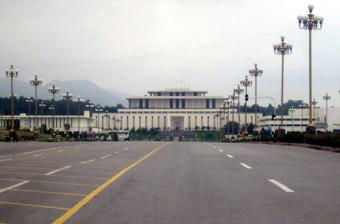
Building: Aiwan-e-Sadr
Country: Pakistan
Year built: 1981
Official residence and workplace of the President of Pakistan Aiwan-e-Sadr ایوانِ صدر Presidential standard The front façade of Aiwan-e-Sadr Alternative names Presidential Palace General information Architectural style Modern Location Constitution Avenue , Red Zone , Islamabad Town or city Islamabad Country Pakistan Coordinates 33°41′35″N 73°03′50″E / 33.69306°N 73.06389°E / 33.69306; 73.06389 Current tenants Asif Ali Zardari ( President of Pakistan ) Construction started 1970 ; 55 years ago ( 1970 ) Completed 1981 ; 44 years ago ( 1981 ) Opened 1988 ; 37 years ago ( 1988 ) Owner Government of Pakistan Design and construction Architect(s) Edward Durell Stone Website president .gov .pk The Aiwan-e-Sadr ( Urdu : ایوانِ صدر ), or Presidential Palace , is the official residence and workplace of the president of Pakistan . It is located in northeastern Islamabad on Constitution Avenue , between the Parliament Building and the Cabinet block of the Pakistan Secretariat . Residences for the presidential staff, known as the President's Colony, are also located behind the presidency, adjacent to 4th Avenue. The administrative head of Aiwan-e-Sadr is the principal secretary to the president of Pakistan , a position being held by Muhammad Shakeel Malik since December 2023. History Prior to Aiwan-e-Sadr's construction, the presidents of Pakistan lived in the Prince Palace located on the Mall in Rawalpindi . That building now houses the Fatima Jinnah Women University . The construction of the building commenced in 1970, and took 11 years to complete. President Muhammad Zia-ul-Haq inaugurated it, but he lived instead in the Army House on Jhelum Road, Rawalpindi since he was also the Chief of Army Staff . Therefore, the first president to live there was Ghulam Ishaq Khan , in 1988. Presidents Farooq Leghari , Muhammad Rafiq Tarar , Asif Ali Zardari , Mamnoon Hussain , and Arif Alvi also used it as their official residence. President Pervez Musharraf never lived in the palace, as he was also the army chief, and therefore lived in the Army House, which had by then shifted to the old Prime Minister House. Currently, President Asif Ali Zardari , lives there. Building complex The building is built in a modern step pyramid architectural style. There are four main halls, each named after one of the Founding Fathers of Pakistan : Jinnah Hall, Liaquat Hall, Johar Hall, and Nishtar Hall. The adjacent gardens have been designed on the lines of the old Mughal gardens, and contain fountains as well as a zoo. The zoo was opened in 2008, and once housed monkeys, deer, nilgai , zebras, and pheasants . The current menagerie consists of chinkara , deer, urial , pigeons, grey parrots , and pigeons, and pheasants. A stable, housing around a hundred horses, is also present nearby. Green Presidency Initiative After assuming office in 2018, President Alvi launched the Green Presidency Initiative to reduce the building's energy consumption, and to shift it to renewable energy. On 15 October 2022, the Aiwan-e-Sadr received the ISO 50001 EnMS certification, which made it the world's first green presidency. The savings from energy conservation and clean energy generation were reported to be equivalent to 3,154,750 kWh , reduction of 3,144 tonnes of greenhouse gases , or plantation of 142,909 mature trees. The building also received a GBC SEED Platinum certification from the Green Building Council due to its electricity requirements being fulfilled by a 1 MW solar system . Public access Aiwan-e-Sadr is usually out of bounds for the general public owing to its sensitive nature. However, in recent years, it has been opened for public twice – on 8 December 2018 and 1 January 2022. See also List of palaces in Pakistan References